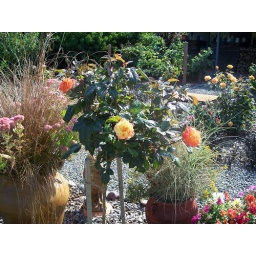
Dale Chihuly tree rose, in a pot